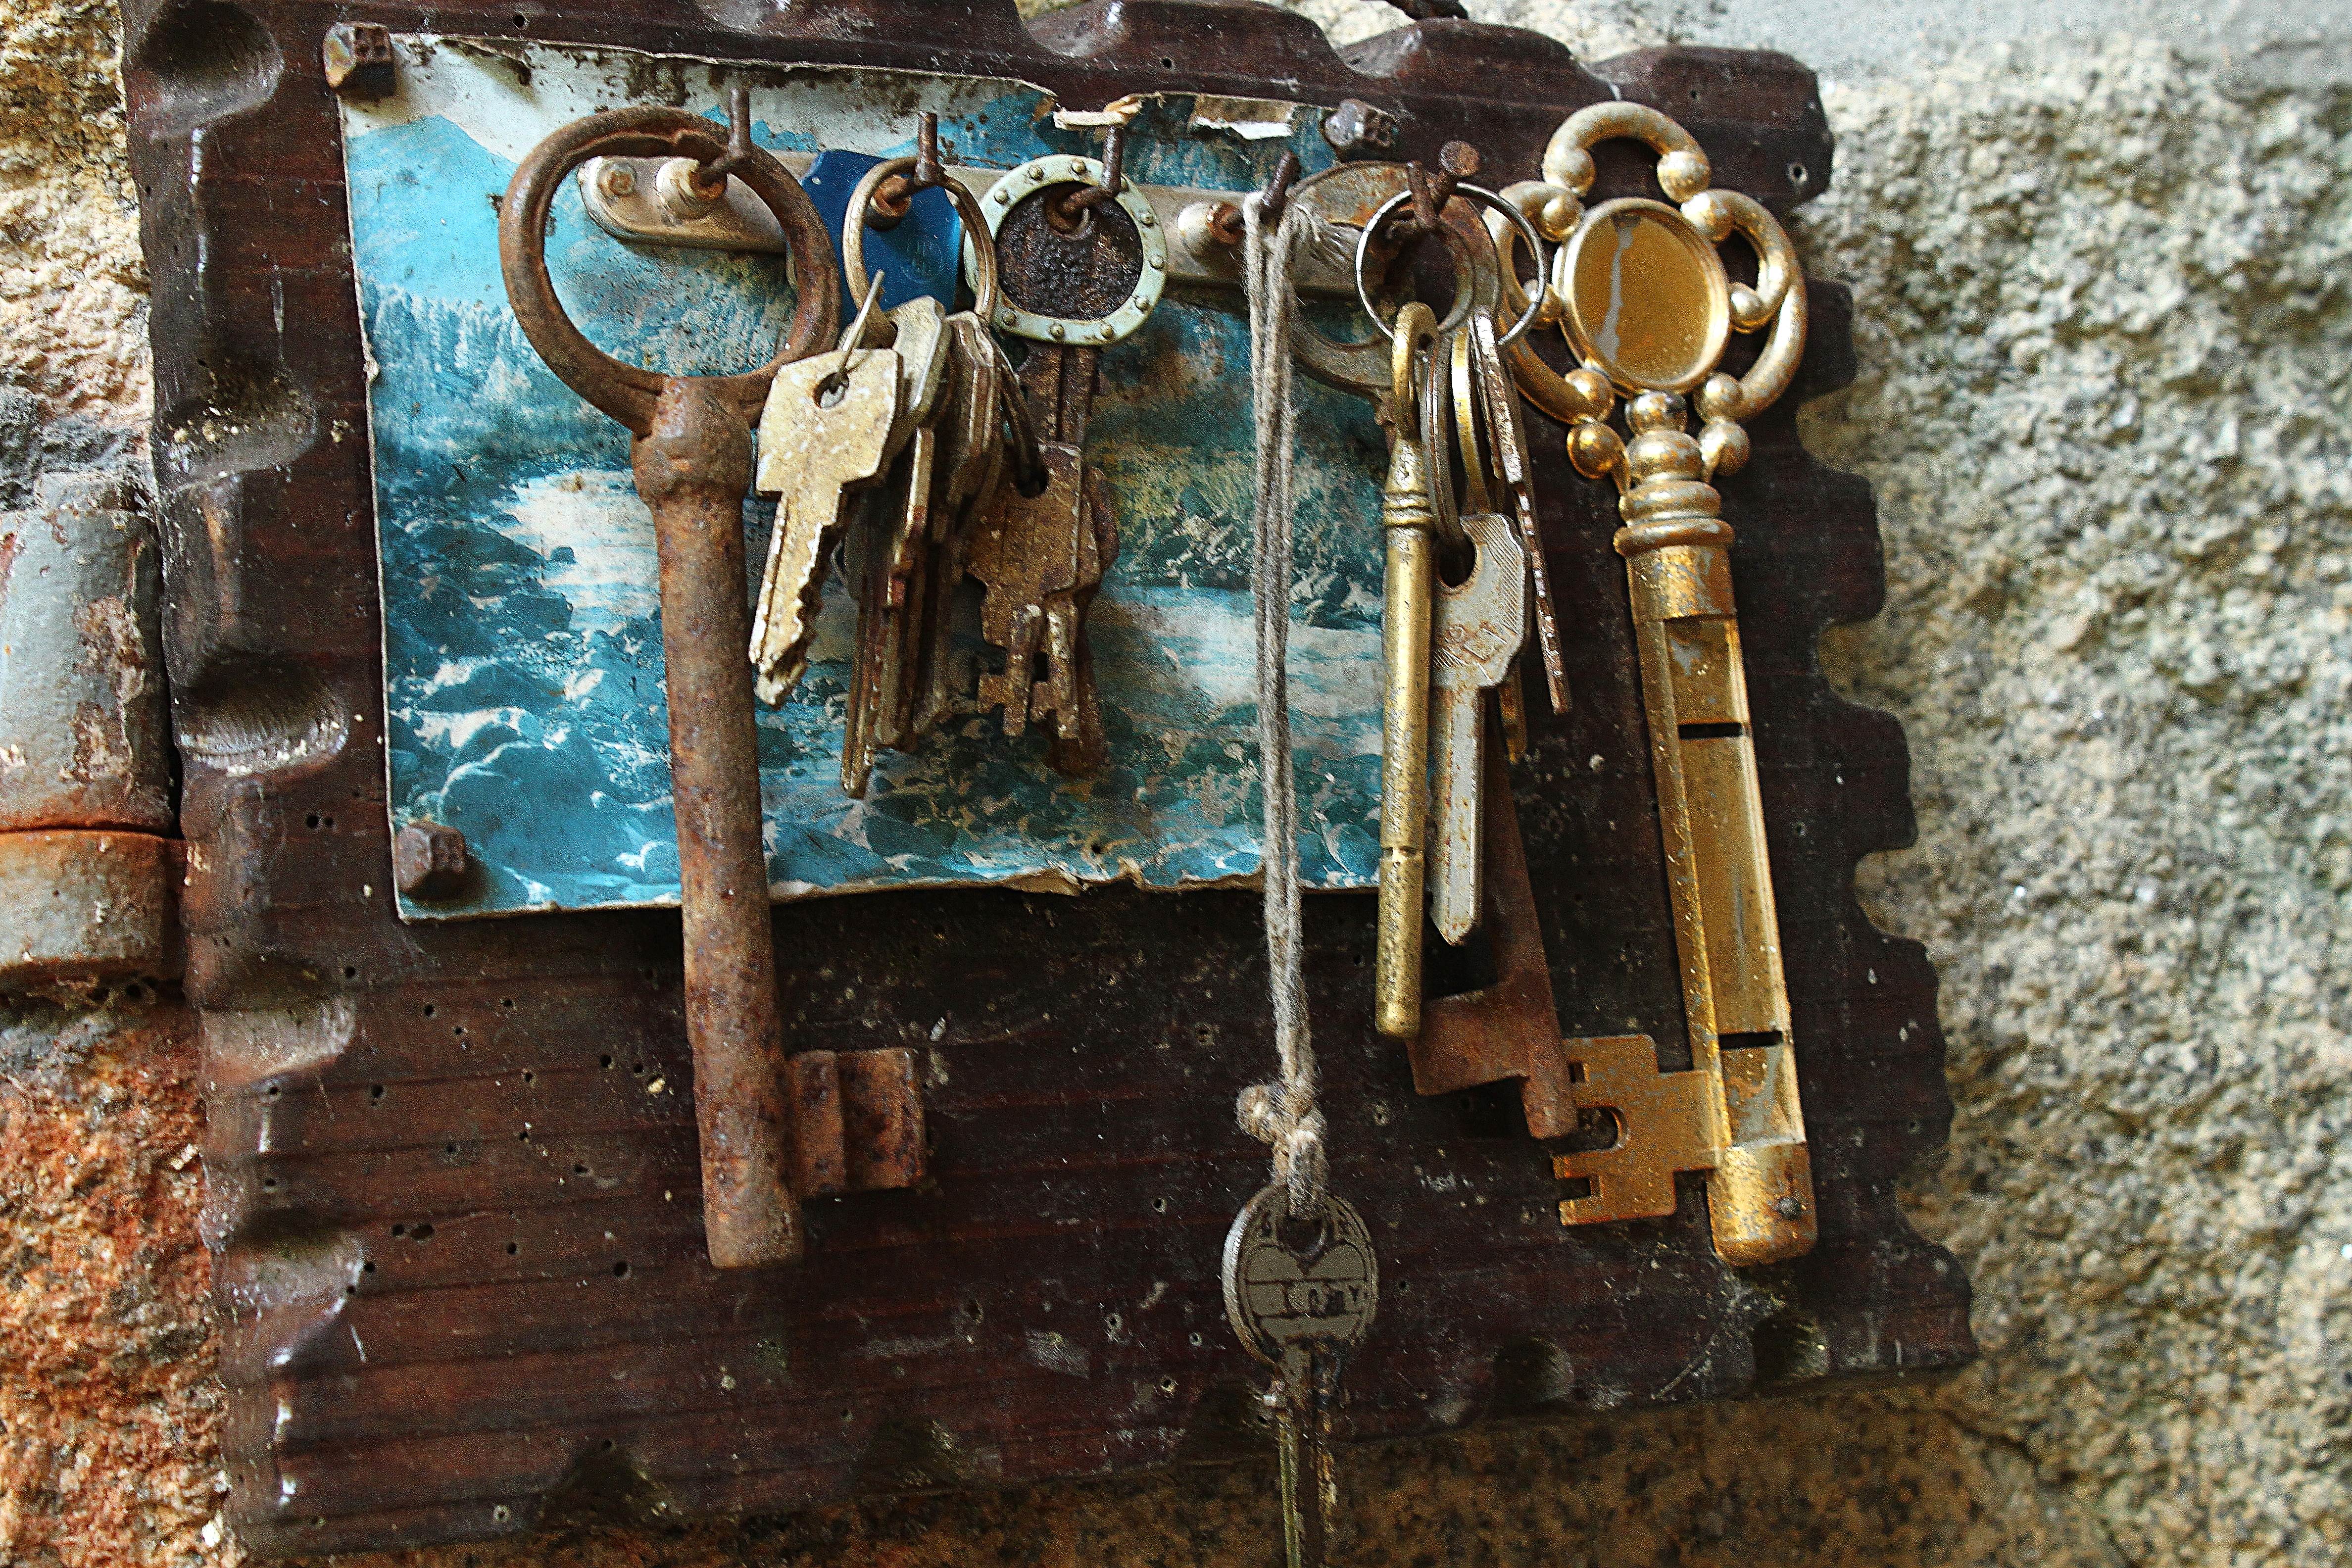
wood, antique, rural, spain, galicia, espana, ggl1, canoneos500d, ancient history